Rodrigo Guirao

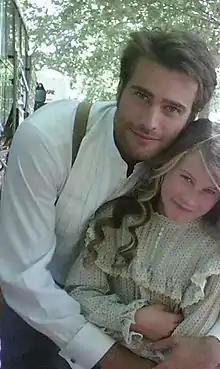
Guirao in March 2013

Antonio Rodrigo Guirao Díaz (born 18 January 1980), known professionally as Rodrigo Guirao, is an Argentine actor.